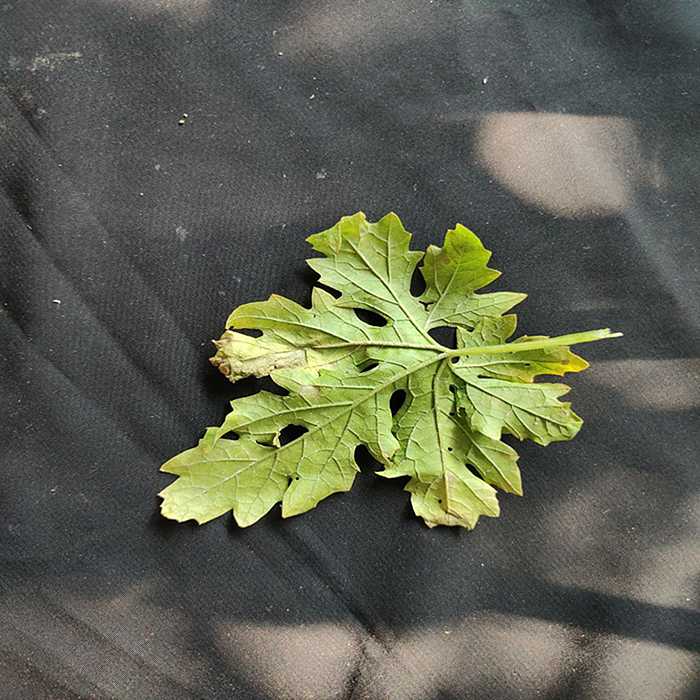
Plant: Bitter Gourd
Label: Downey mildew